Historiography on Spanish Civil War repressions (numbers)

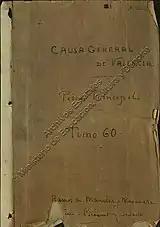

Already during the war there were various numbers quantifying terror of both sides in circulation. However, they had little to do with historiography and fall rather into the propaganda rubric, as most were coined either by the warring parties or their supporters. Some inflated the figures beyond reason, e.g. on April 19, 1937, Francisco Franco declared that 470,000 people had already been murdered in the Republican zone. On the other hand, in 1940 the periodical issued by the Communist Party of the USA claimed that already 800,000 people had perished in the Francoist repression. Some of these figures, e.g. the claim of Ramón Sender that 750,000 left-wingers had been executed by mid-1938, were repeated even in the 1970s. Following the final Nationalist triumph the Madrid government set up a massive investigation program, which came to be known as ; its purpose was to document Republican atrocities. The work grew to enormous scale. Eventually when in 1942 presenting their findings to the Minister of Justice, formally responsible for the investigation, the authors of this collective work arrived at the figure of 85,940 wartime Republican rearguard killings. However, in huge résumé publications based on Causa General, issued every some time in Spain since 1943, this figure has been omitted; present-day historians speculate that Franco was disappointed and considered the figure to be too low. One scholar maintains that it remained so "for over a quarter of a century", yet the first identified publication of the 85,940 figure - though referred as a well-documented minimum, perhaps subject to revisions upwards following further research - appeared in another version of the Causa General résumé, published in 1961. At times there were even lower figures advanced, not necessarily official yet at least allowed to be floated in public space, e.g. 54,594 as stated in the newly refurbished in Valladolid. However, in the press the figure was rather revised upwards, e.g. to 415,000 (1946); also historians declared higher figures, e.g. claimed 140,000 victims of "terror rojo".